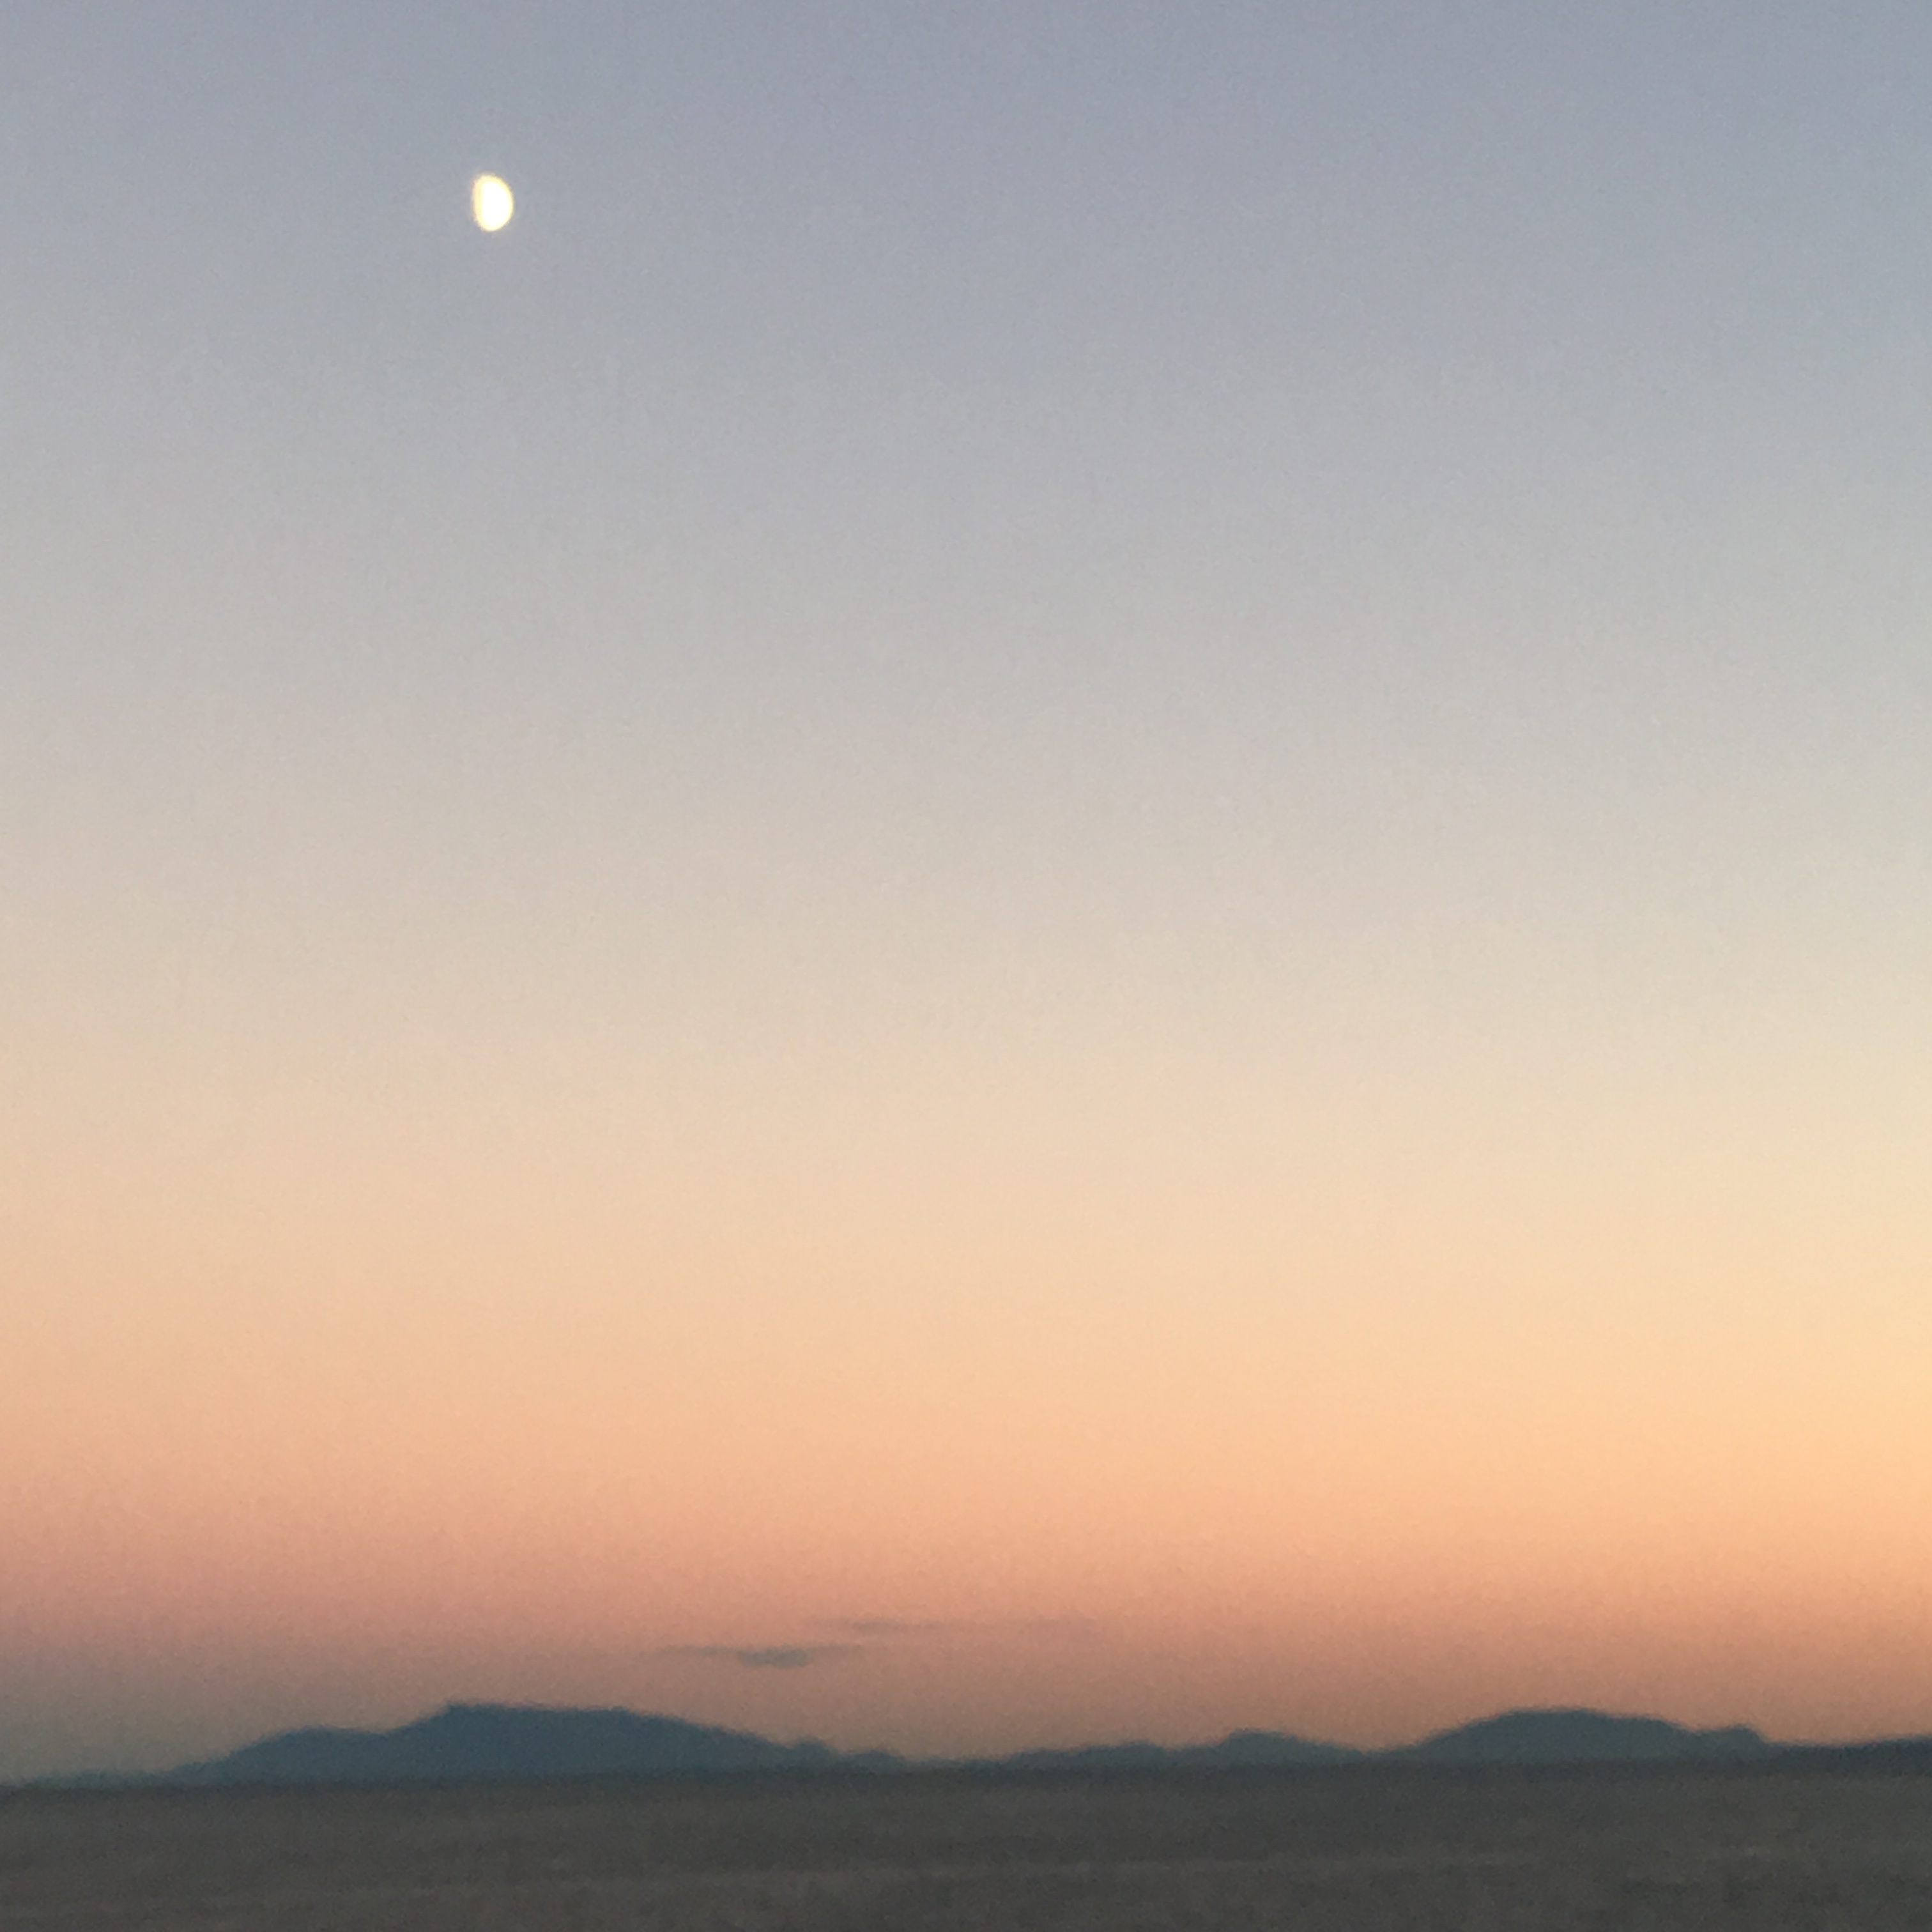
sea, horizon, sky, sun, sunrise, sunset, sunlight, morning, dawn, atmosphere, dusk, evening, haze, plain, afterglow, astronomical object, atmospheric phenomenon, atmosphere of earth